Eric L. Haney

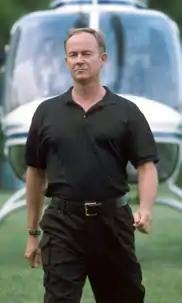
Haney in 2003

Eric L. Haney (born August 22, 1952) is a retired member of the United States Army counterterrorist unit, the 1st Special Forces Operational Detachment-Delta (1SFOD-D), more commonly known as Delta Force. In recent years he has been writing on terrorism, guerrilla warfare, and special operations. Haney is the author of "Inside Delta Force", a memoir of his time in the elite unit, in which he also writes about his participation in the aborted 1980 Operation Eagle Claw mission to Iran to free American hostages.